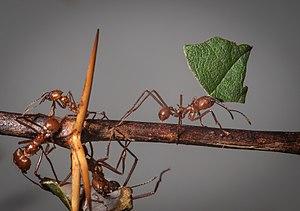
Atta est l'un des deux genres de fourmis champignonnistes.
Atta cephalotes est une espèce de fourmis champignonnistes originaire du Néotropique. Ces fourmis ont la particularité de découper des morceaux de végétaux qu'elles utilisent pour la culture d'un champignon symbiotique qu'elles font pousser au sein de leur fourmilière et qui sert d'apport nutritif pour la colonie, et plus particulièrement pour son couvain.
Myrmicinae est une sous-famille de fourmis. Leur pétiole est formé de deux perles.